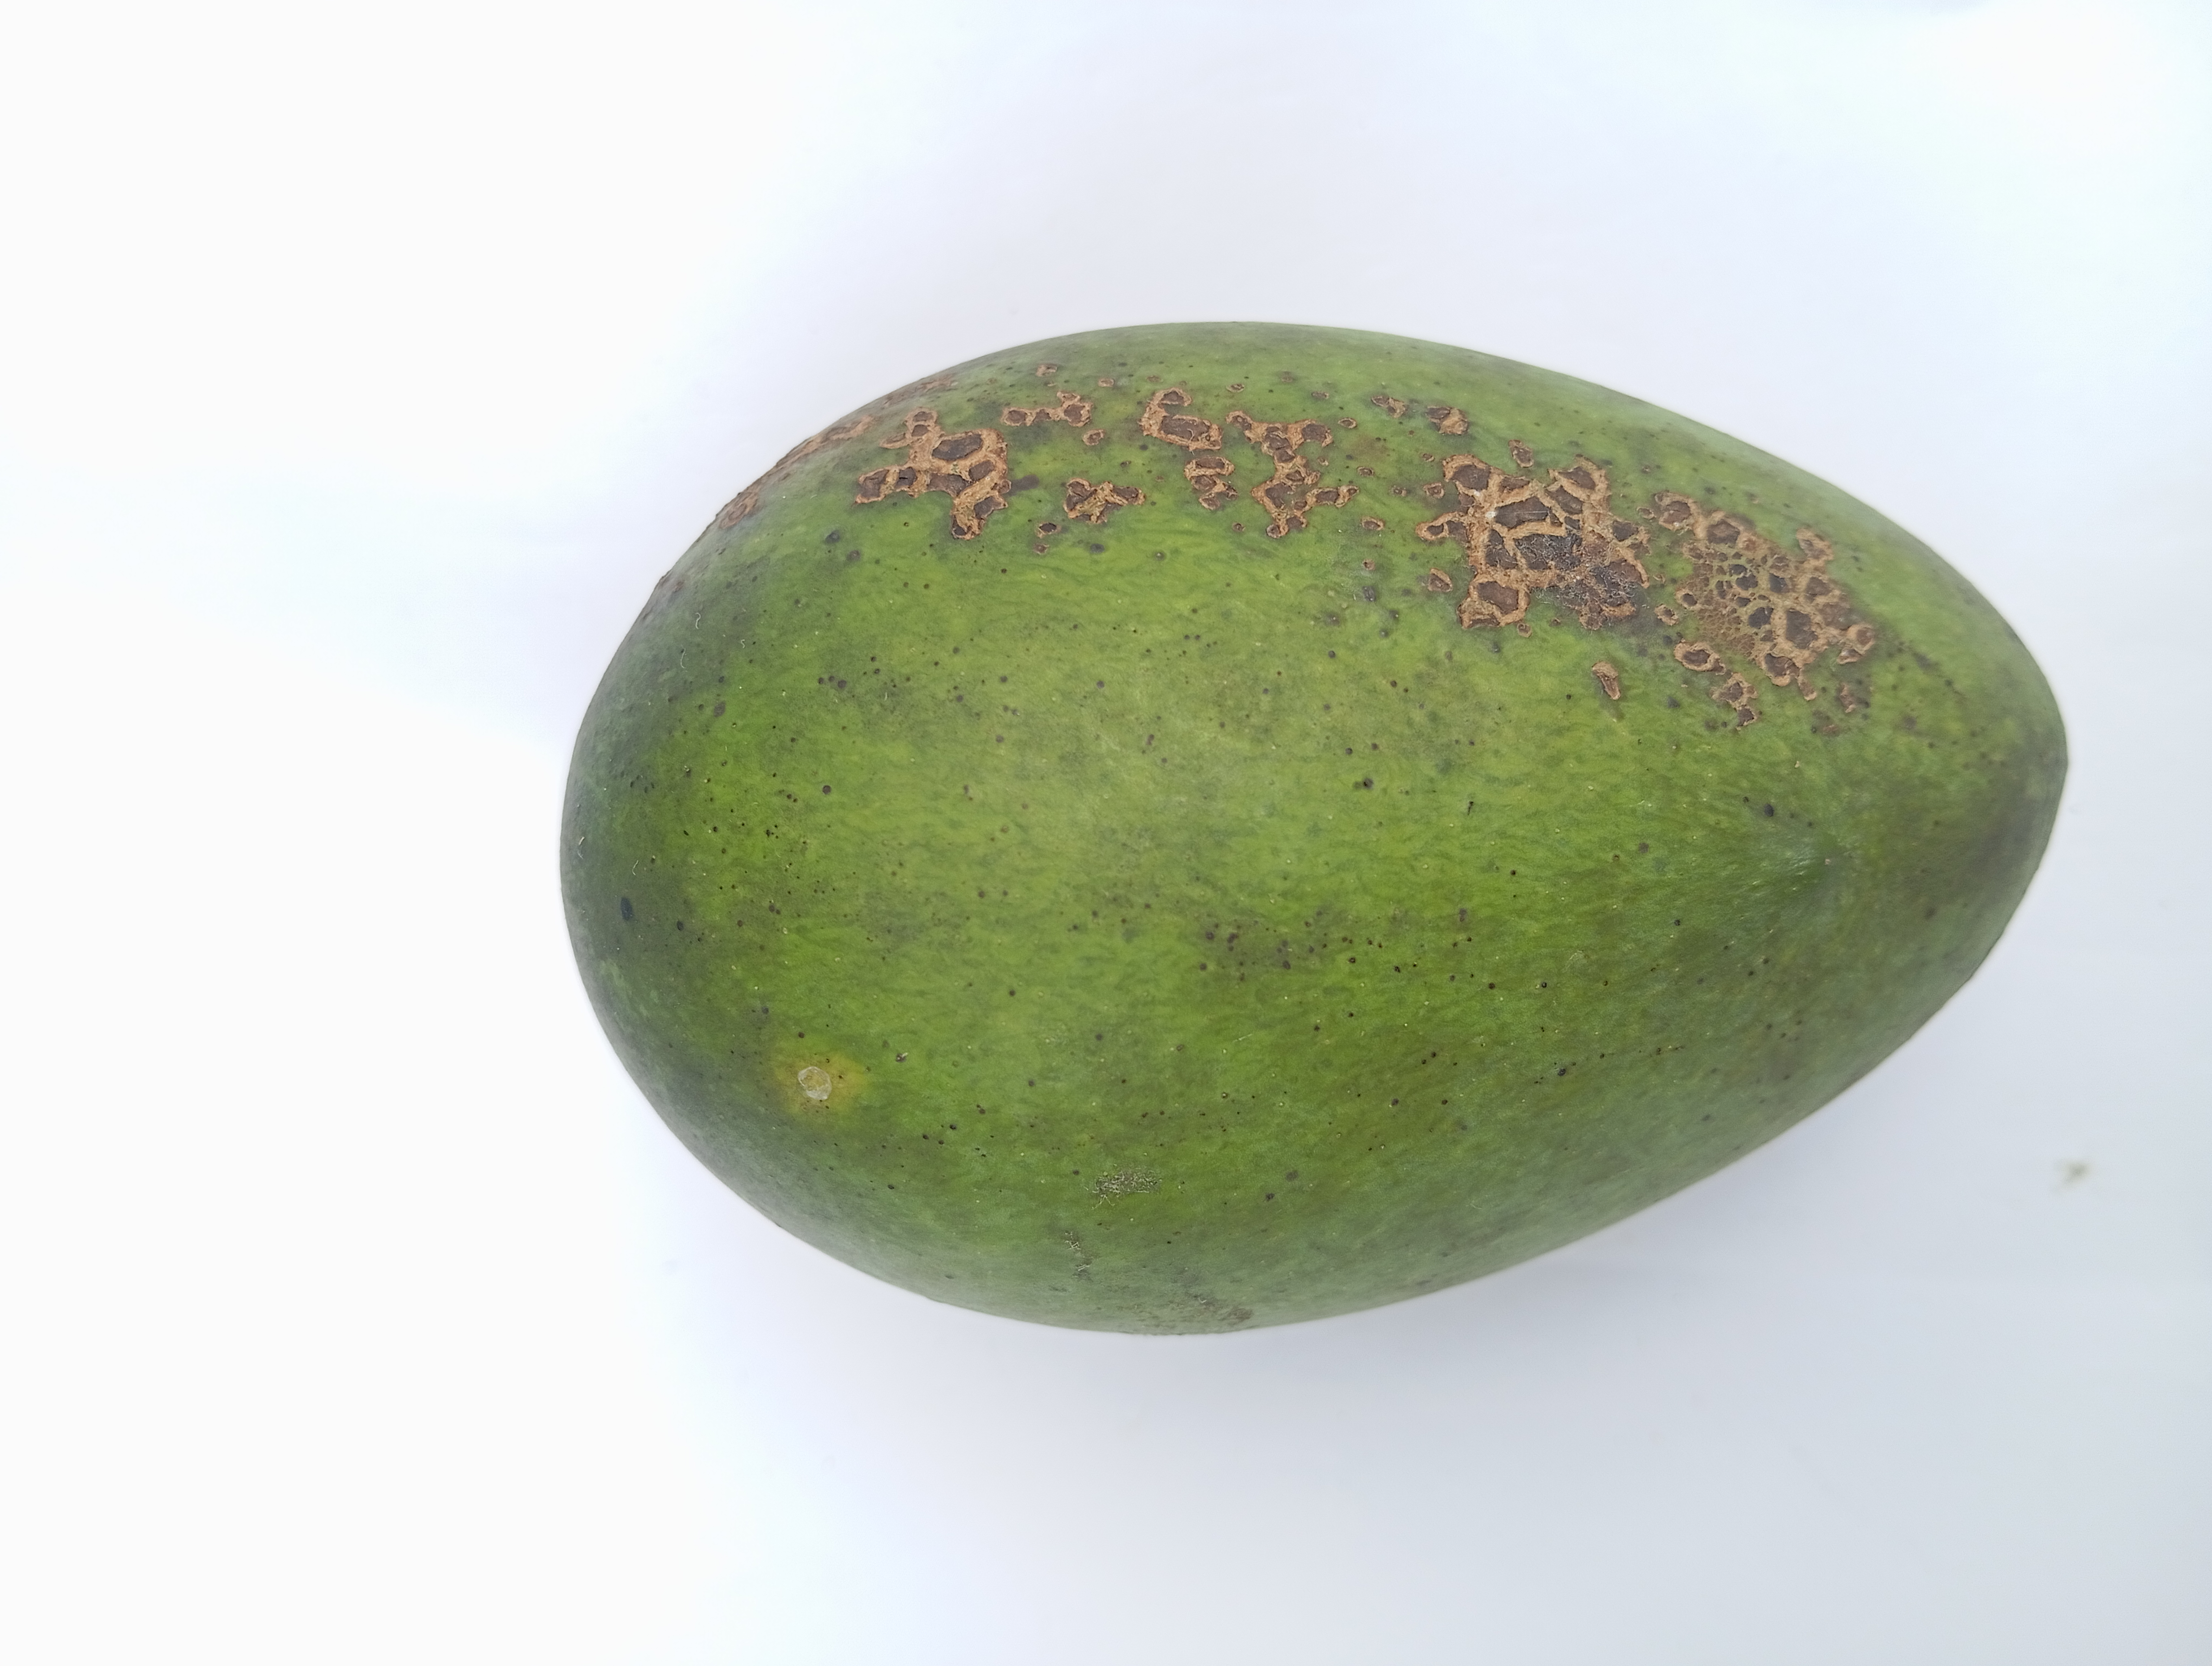
Mango variety: Harivanga